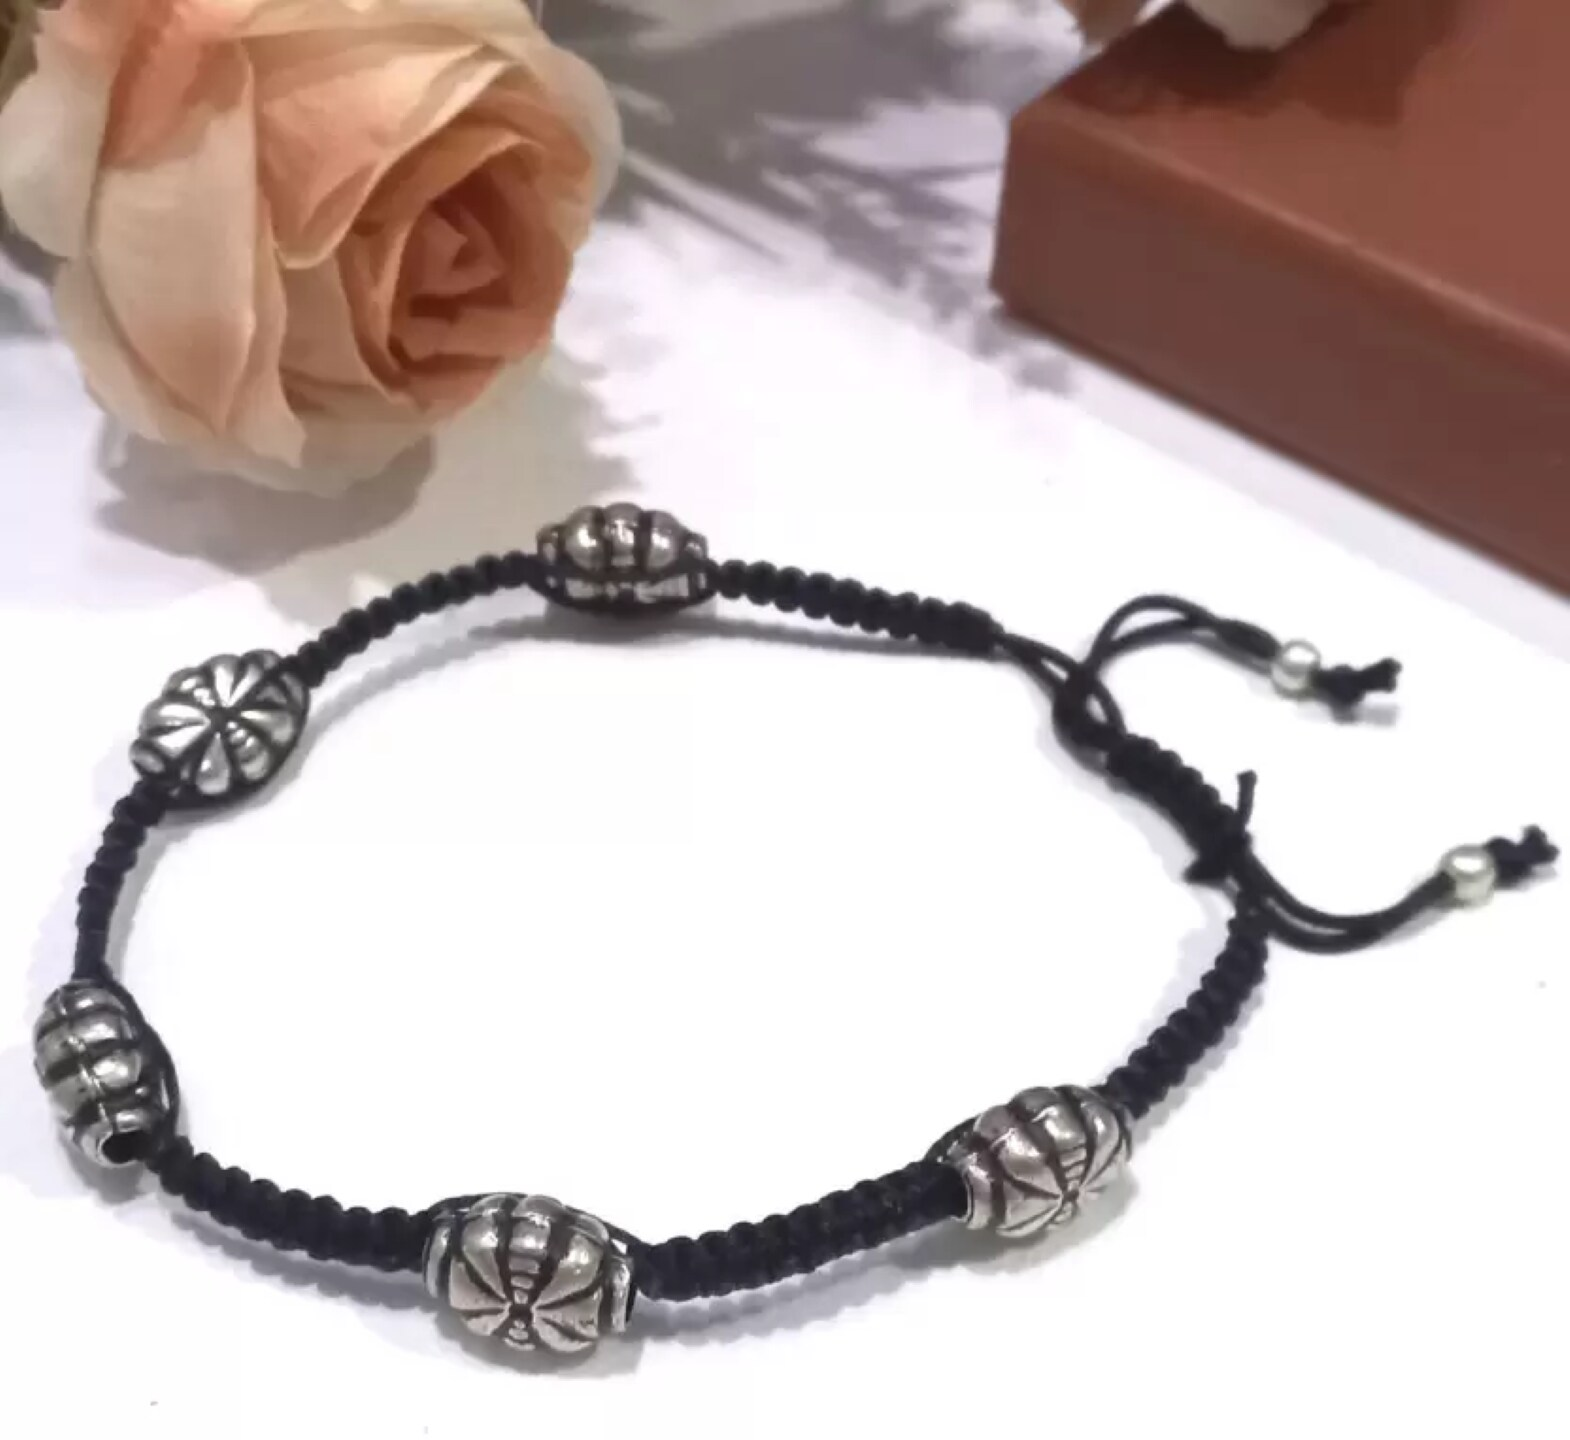
Mrigangi Hanging Charm Thread Anklet/Nazariya anklet Cotton Dori Anklet (Pack of 2) Alloy Anklet (Pack of 2)
Type: Anklet
Brand: Mrigangi
Price: Rs. 451
 Enhance your style and embrace the traditional with Mrigangi's exquisite Hanging Charm Thread Anklet (Pack of 2). This beautiful accessory is meticulously crafted using high-quality cotton dori, ensuring durability and comfort. The pack of 2 anklets allows you to flaunt multiple looks effortlessly. Featuring intricately designed alloy charms, this anklet exudes elegance and adds a touch of Indian heritage to your ensemble. Elevate your fashion game with Mrigangi's Hanging Charm Thread Anklet, a perfect blend of tradition and contemporary style.